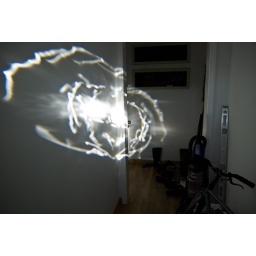
this is the light that shines in from our front door window